Jena

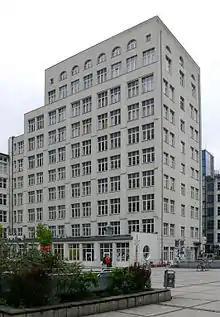
Bau 15 of the Carl Zeiss factory, Germany's first high-rise building, established in 1915

Industrialization fundamentally changed the social structure of Jena. The former academic town became a working-class city; the population rose from 8,000 around 1870 up to 71,000 at the beginning of World War II. The city expanded along the Saale valley to the north and the south and its side valleys to the east and the west. In 1901, the tram system started its operation and the university got a new main building (established between 1906 and 1908 on the former castle's site). After the foundation of Thuringia in 1920, Jena was one of the three biggest cities (together with Weimar and Gera, while Erfurt remained part of Prussia) and became an independent city in 1922. The modern optical and glass industry kept booming and the city grew further during Weimar times.